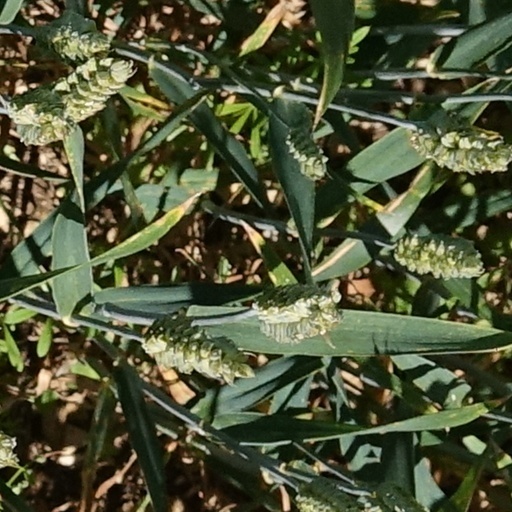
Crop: wheat